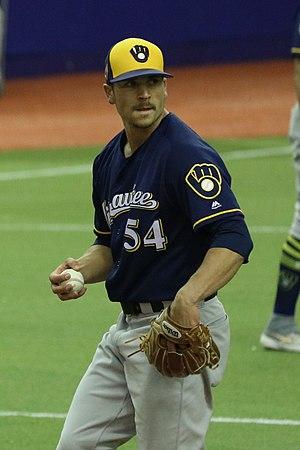
Taylor Grant Williams est un lanceur droitier des Brewers de Milwaukee de la Ligue majeure de baseball.